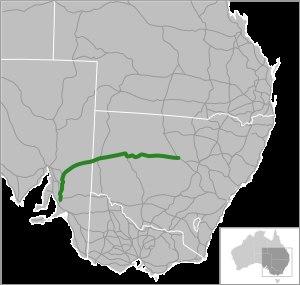
La Barrier Highway est un axe routier australien long de 1007 km situé en Nouvelle-Galles du Sud et Australie-Méridionale et signalé comme A32 en Australie-méridionale et route 32 en Nouvelle-Galles du Sud.